Saltivka

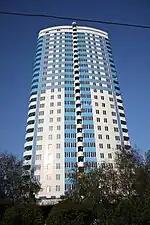
One of the few modern building in Saltivka, built in 2008

Saltivka is a large residential area located in the northeastern region of Kharkiv in eastern Ukraine. It covers most of the eponymous Saltivskyi District with parts extending into the Kyivskyi District and Nemyshlyanskyi District. It is sometimes called the Saltivskyi Masyv, as it realizes a soviet urban planning concept which consist of several different neighborhoods with similar architectural design. Despite its reputation as a deprived residential area with outdated and dilapidated housing, more than a third of Kharkiv's total population resides within its boundaries. According to various estimates, some 400–800,000 people used to live there, making it one of the largest residential areas in Ukraine.